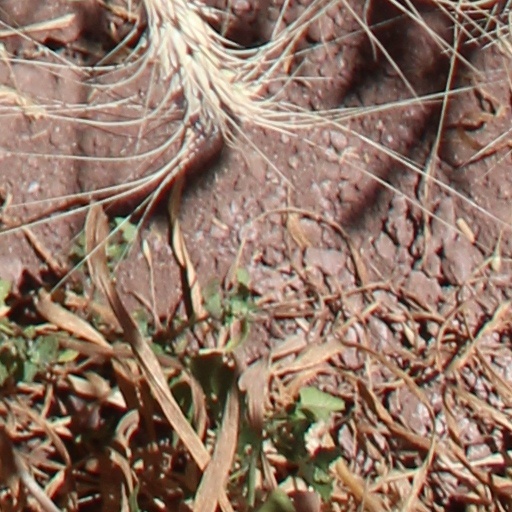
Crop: wheat